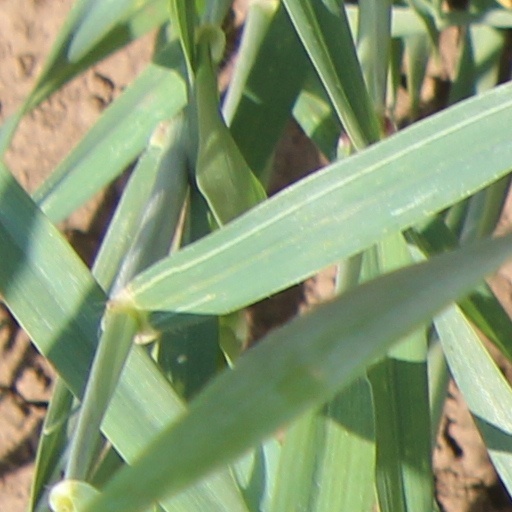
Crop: wheat